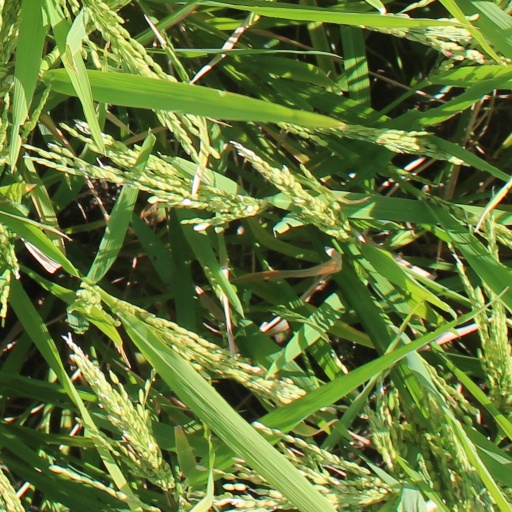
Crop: rice